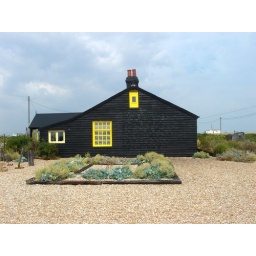
There is a poem written in black lettering on the wall of Prospect Cottage. It is hard to read.